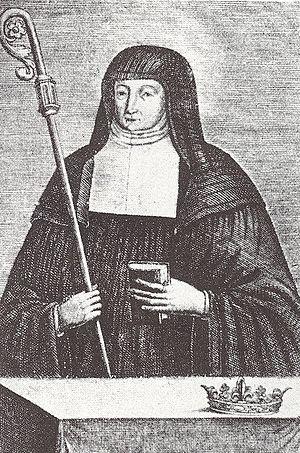
Charlotte Flandrina d'Orange-Nassau, convertie au catholicisme, elle devient abbesse de l'Abbaye Sainte-Croix de Poitiers.